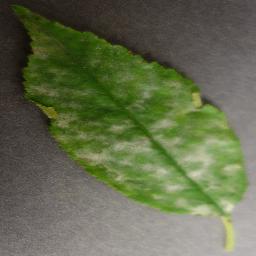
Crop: cherry
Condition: (including_sour)_powdery_mildew